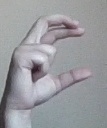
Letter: thal